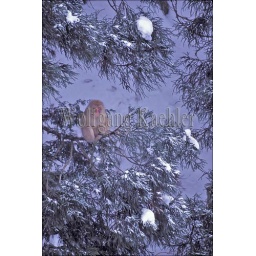
Japan, near nagano, jigokudani, japanese macaque, snow monkey, sitting in cypress tree